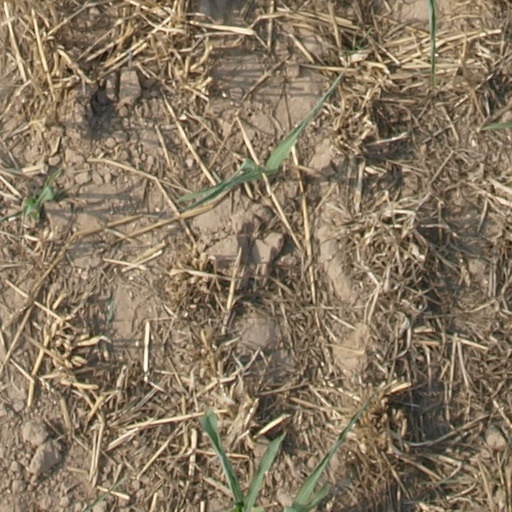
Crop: maize; corn